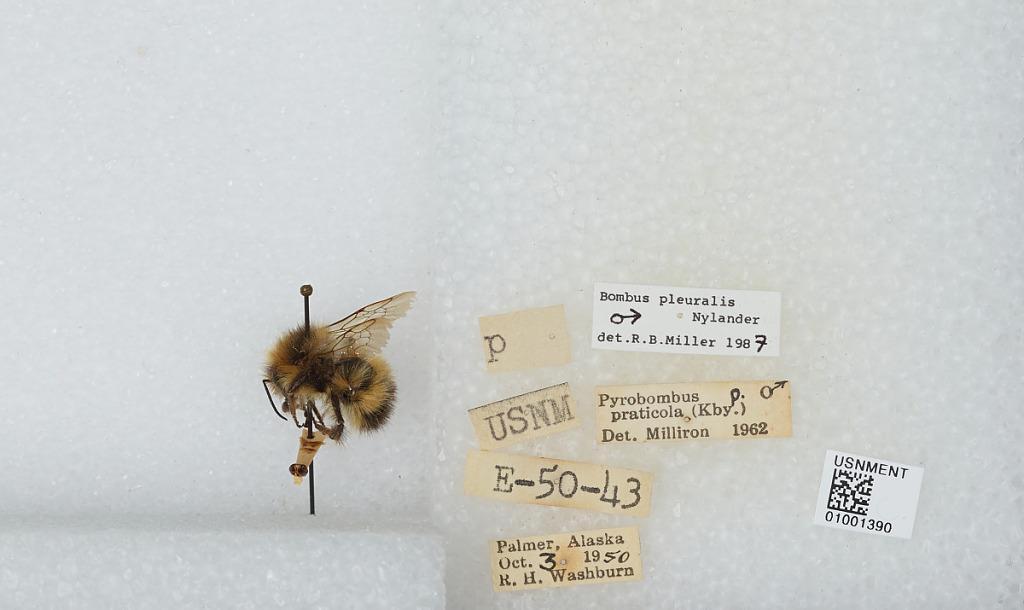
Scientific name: Bombus (Pyrobombus) flavifrons Cresson
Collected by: R. Washburn
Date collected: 1950-10-3
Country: United States
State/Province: Alaska
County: Matanuska-Susitna
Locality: Palmer
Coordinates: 61.6019, -149.117
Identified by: Miller, R. B.